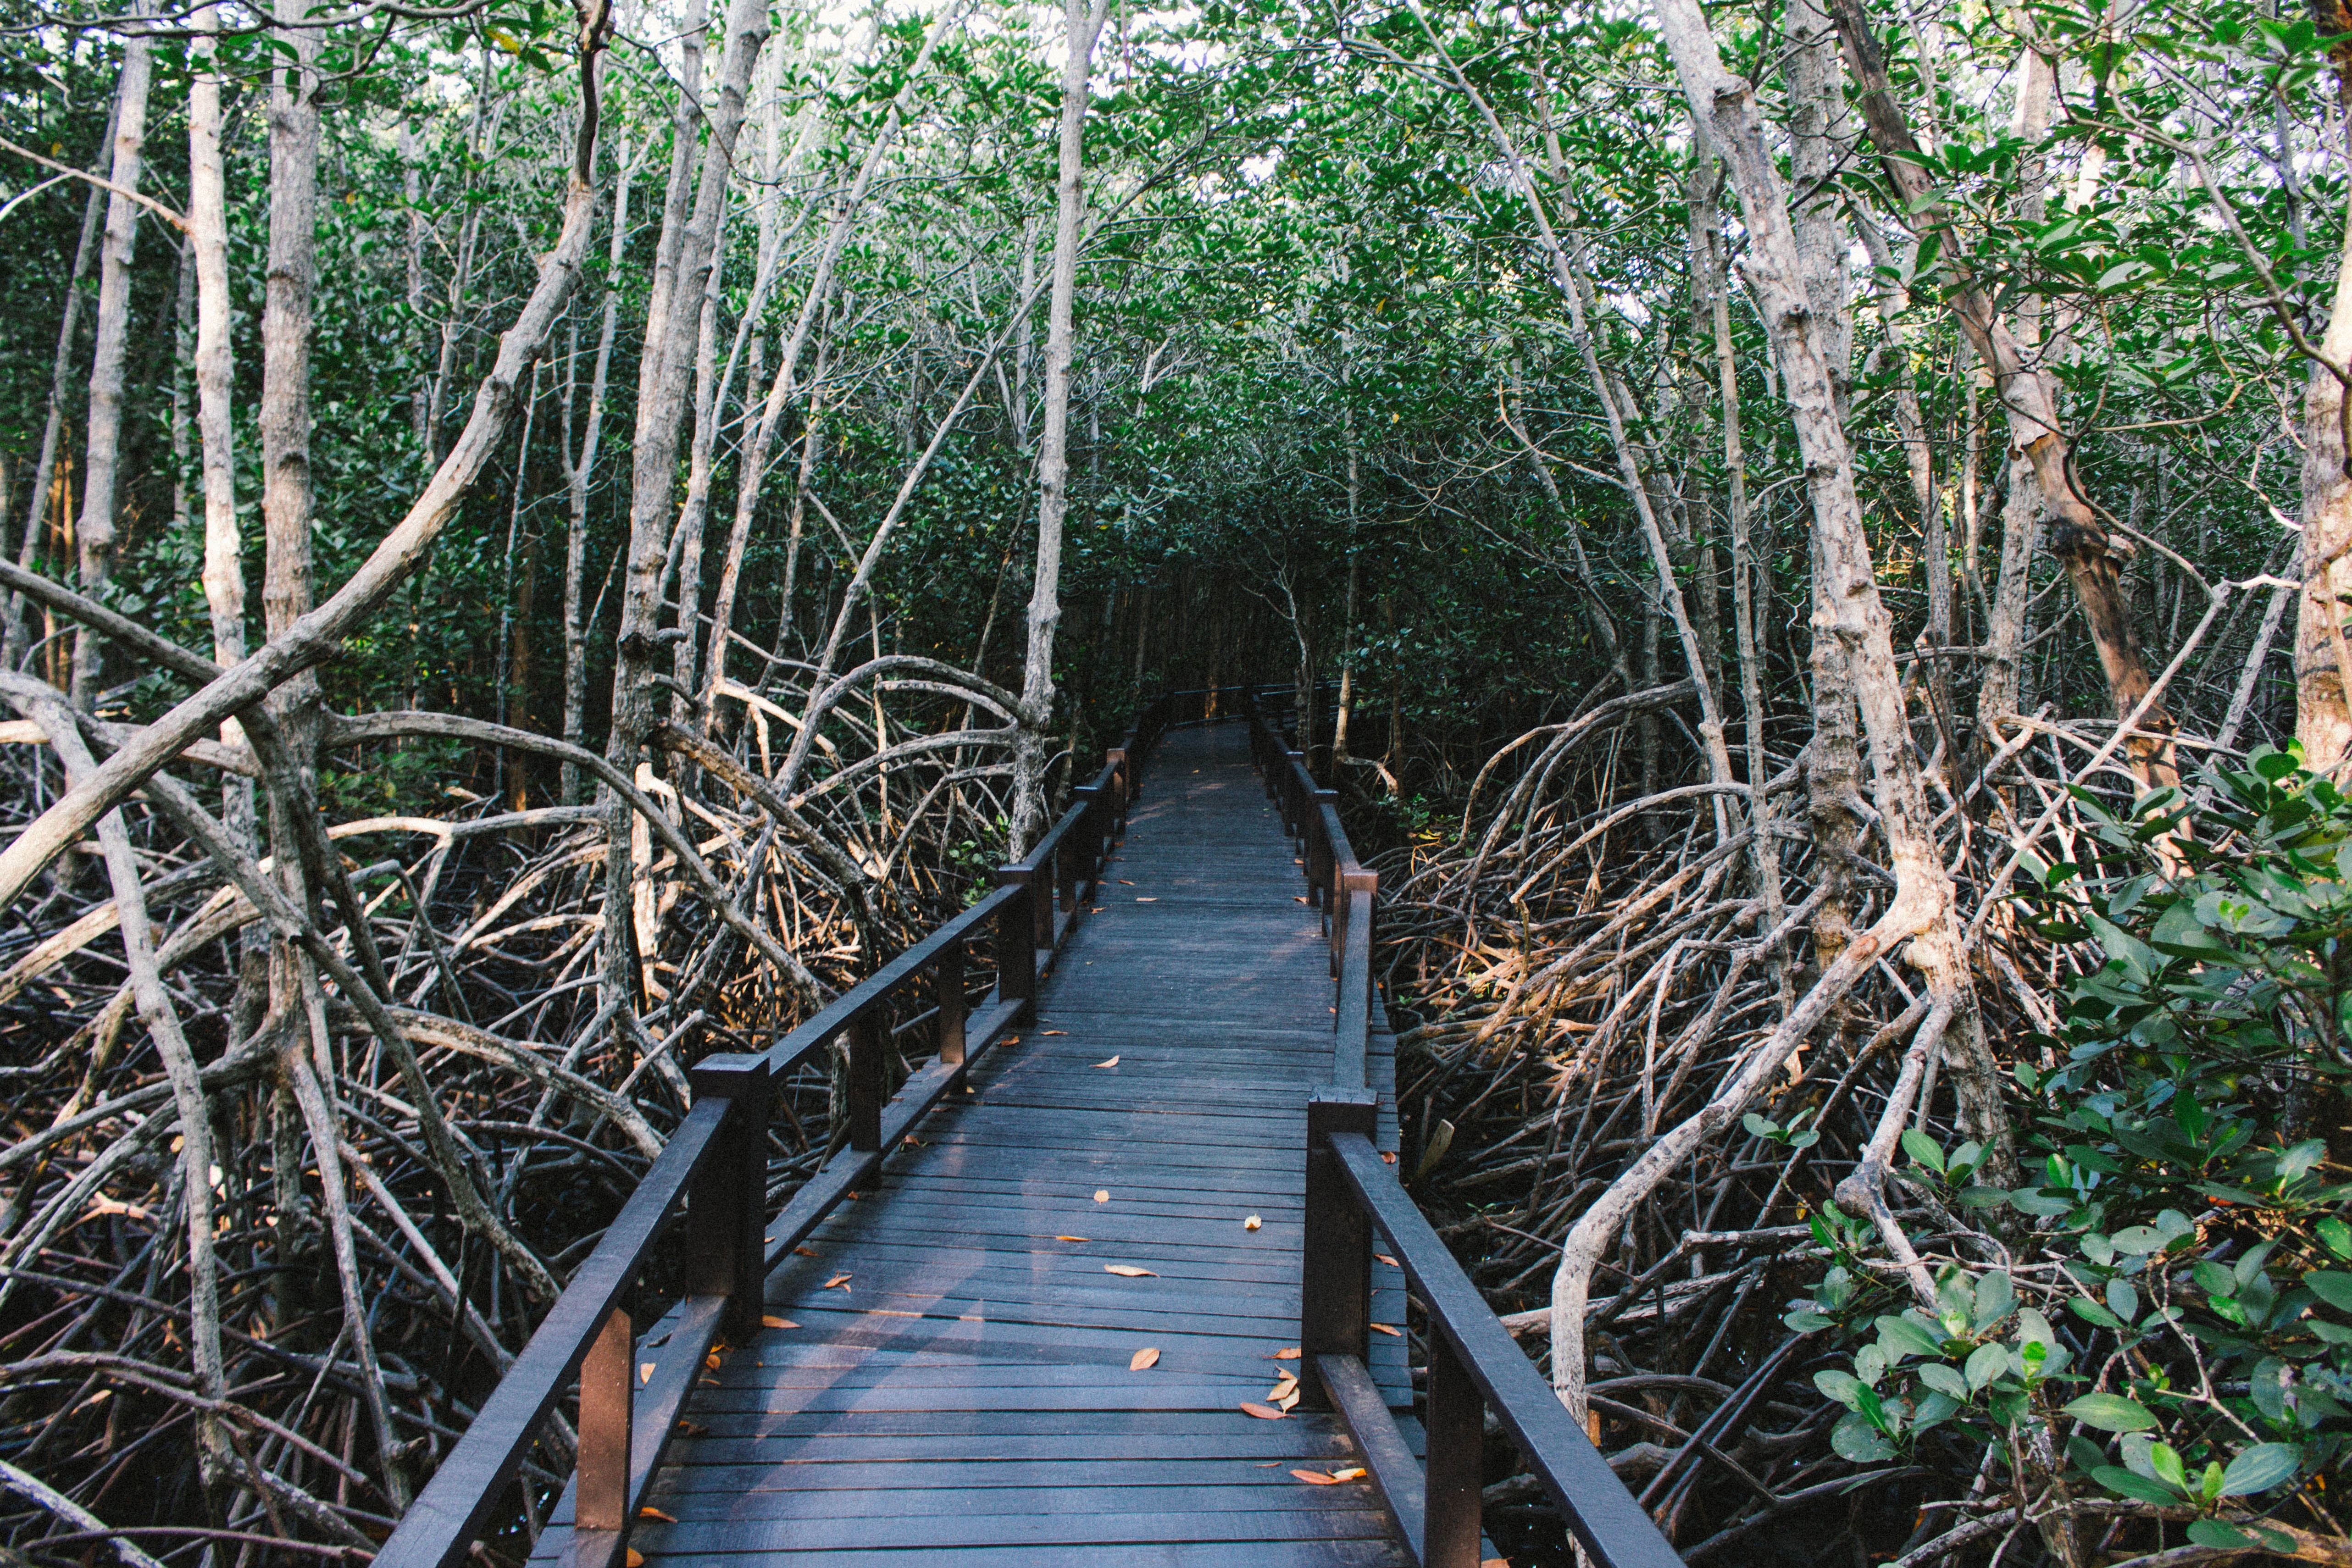
nature, forest, trail, bridge, stream, jungle, thailand, rainforest, wetland, woodland, habitat, hua hin, natural environment